Shamian

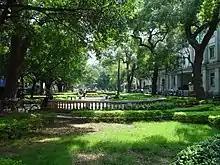
A public garden on Shamian Island

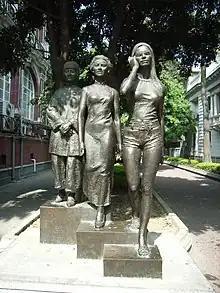
Statues on Shamian Island.

The French Catholic chapel, Our Lady of Lourdes Chapel, has been restored and stands on the main boulevard. Located at the French end of the island, it was completed in 1892.